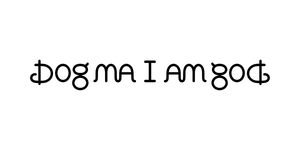
Ambigramme Dogma I am god (Dogme je suis dieu en anglais). Symétrie miroir (d'axe vertical). Célèbre palindrome de 11 lettres.